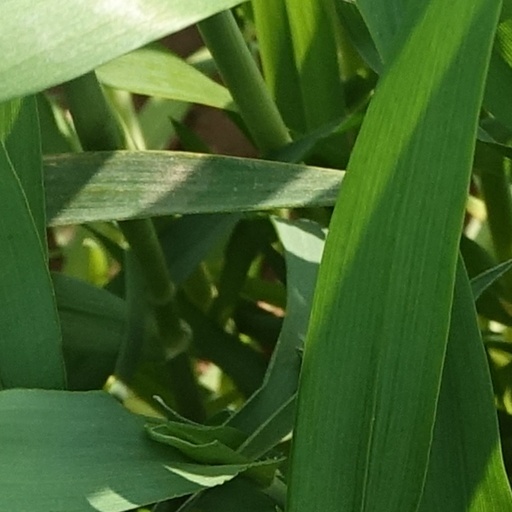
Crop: wheat